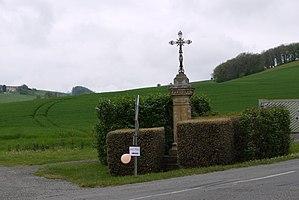
Croix de 1902 à Labéjan
Labéjan est une commune française située dans le département du Gers en région Occitanie.